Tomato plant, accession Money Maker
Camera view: vertical (180 deg); turntable rotation: 30 degrees
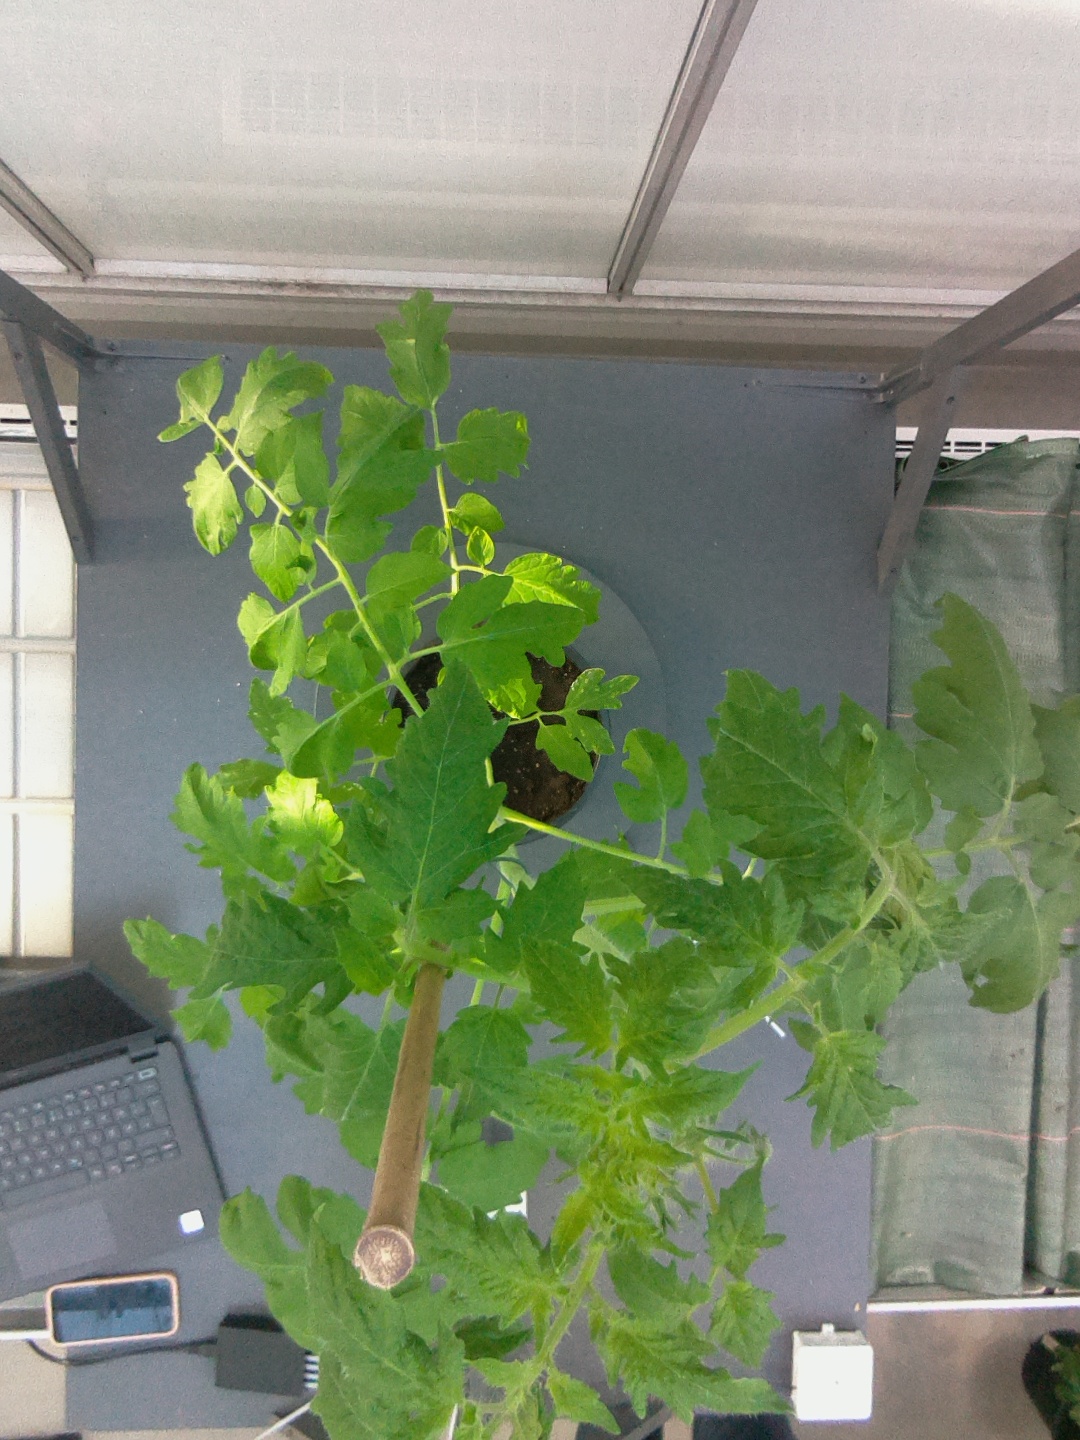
BBCH growth stage 53: 3 inflorescences visible